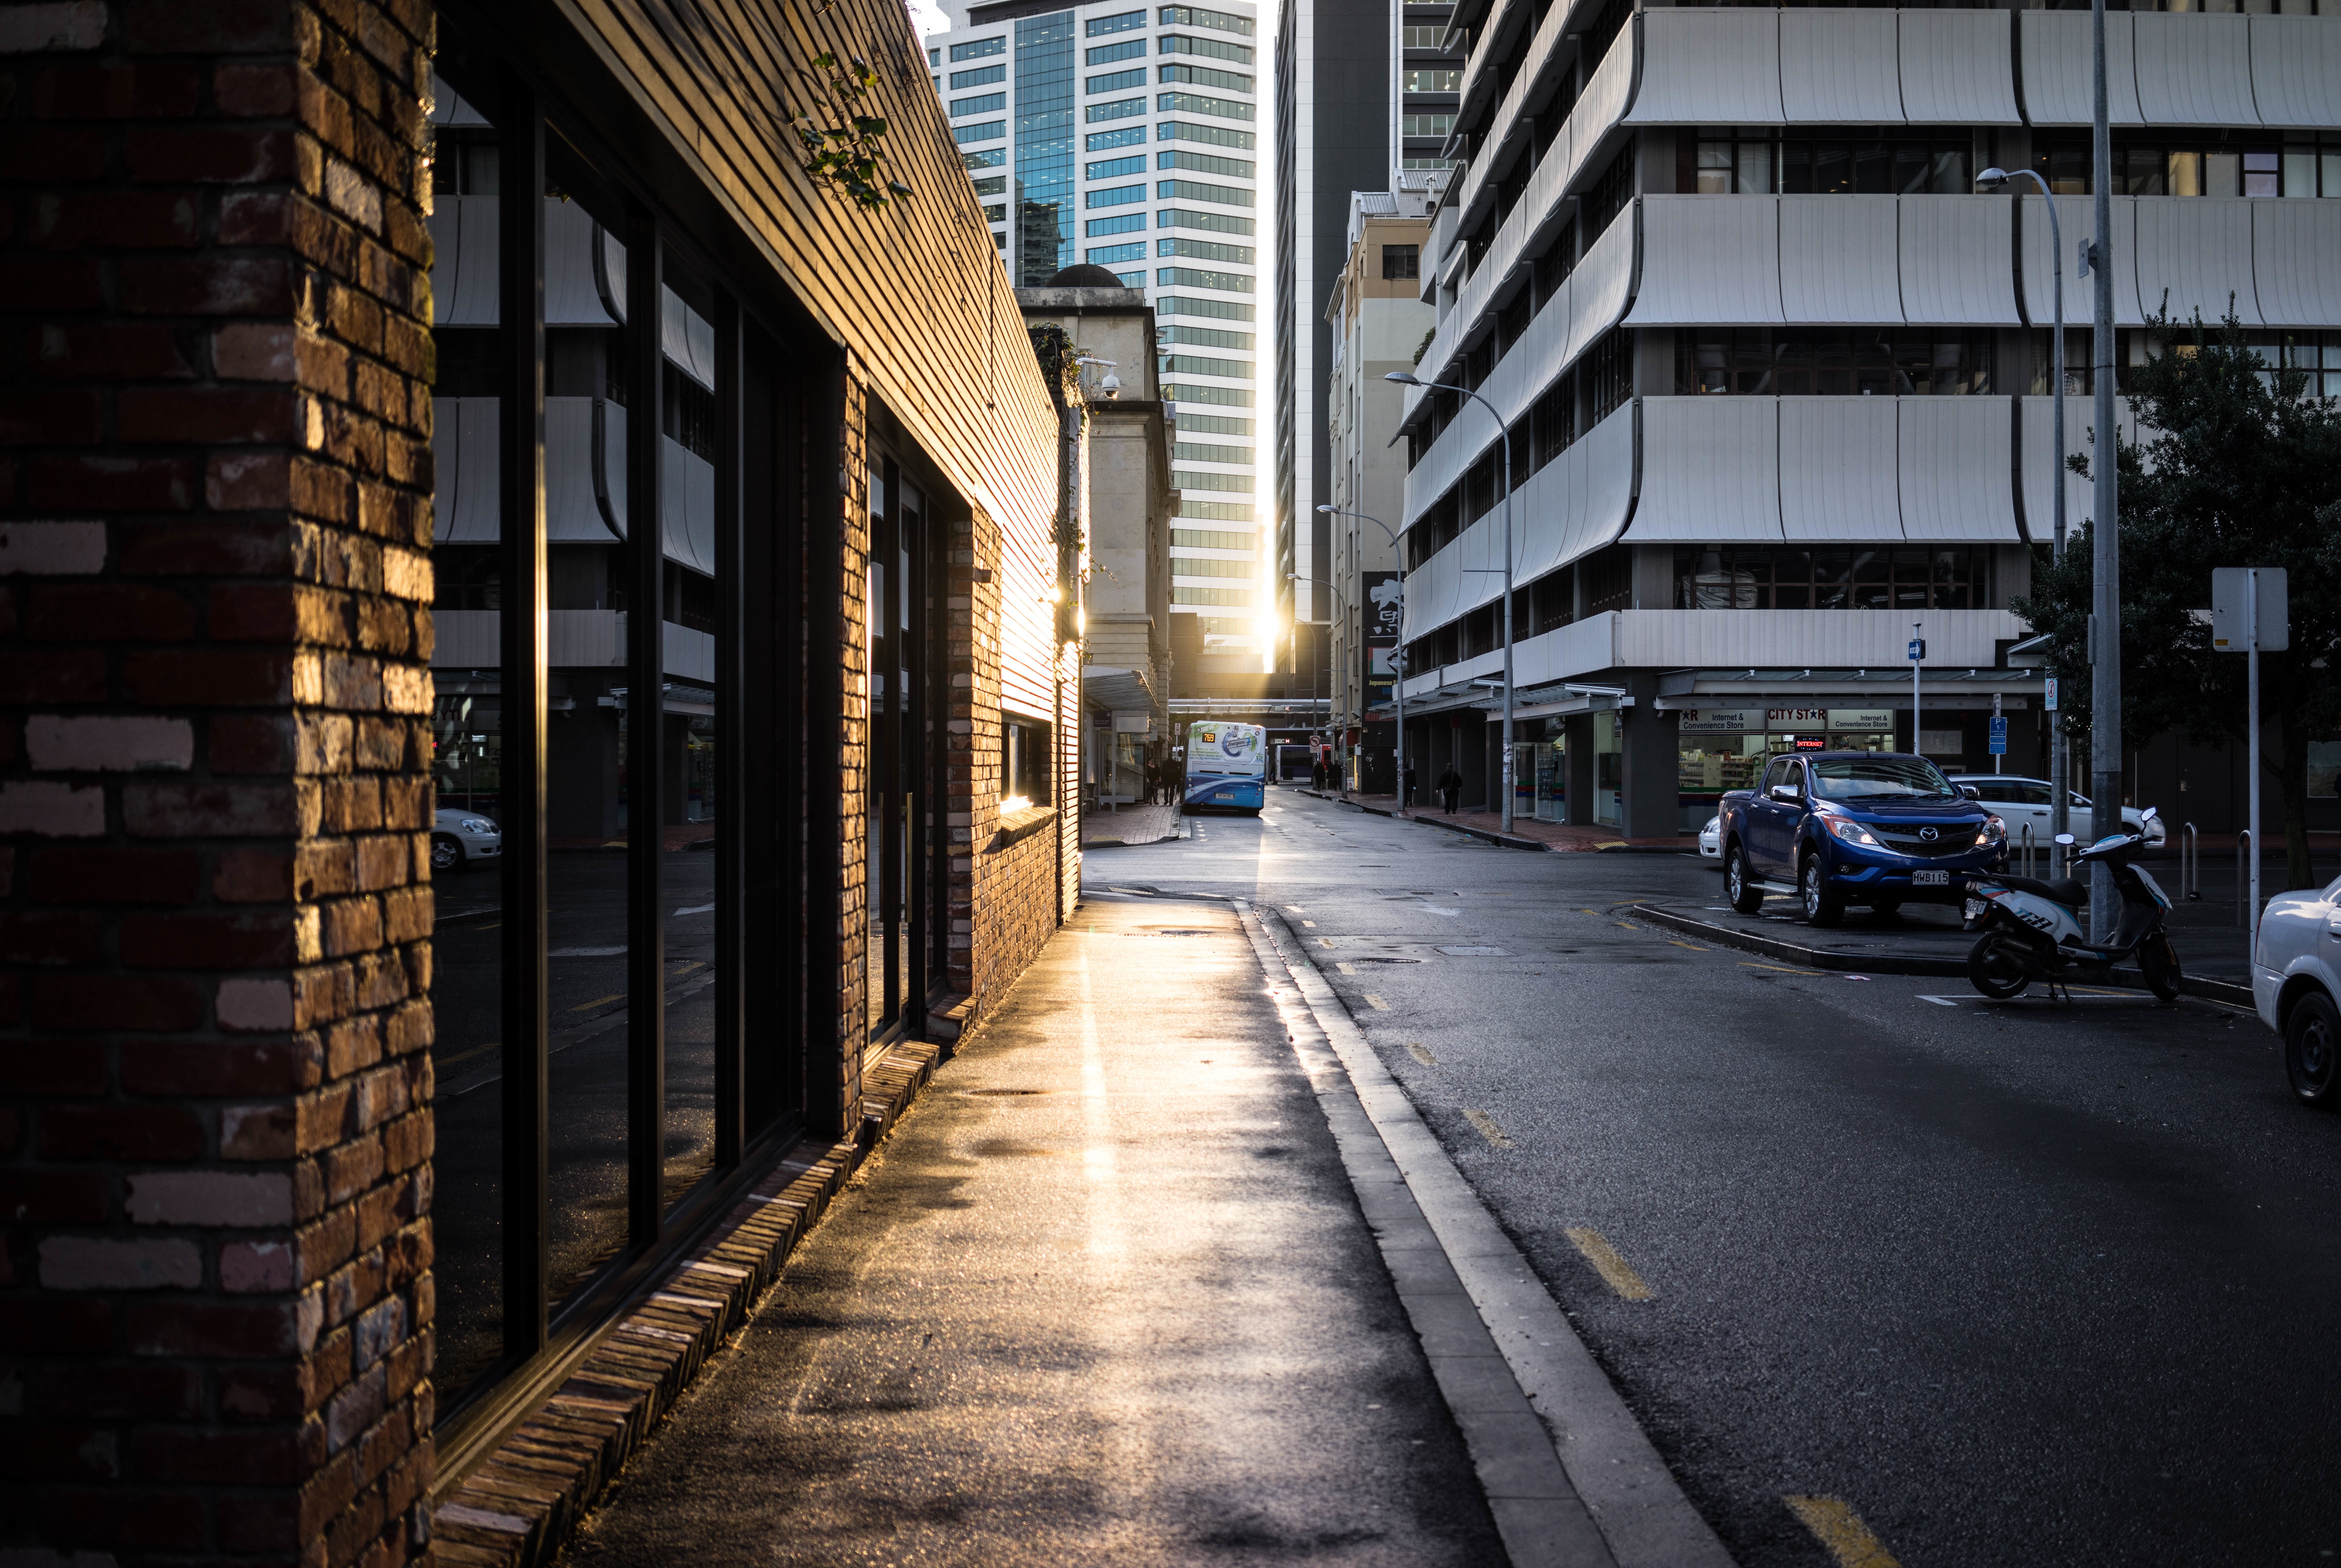
architecture, road, street, alley, city, lane, lighting, infrastructure, neighbourhood, urban area, residential area